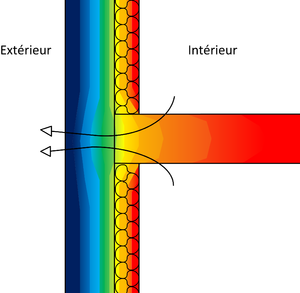
1.3-profil sans rupteur
Un pont thermique est une zone ponctuelle ou linéaire qui, dans l'enveloppe d'un bâtiment, présente une variation de résistance thermique. Il s'agit d'un point de la construction où la barrière isolante est rompue.
La réglementation thermique française est celle cadrant la thermique des bâtiments pour les constructions neuves en France. Elle a pour but de fixer une limite maximale à la consommation énergétique des bâtiments neufs pour le chauffage, la ventilation, la climatisation, la production d’eau chaude sanitaire et l'éclairage. La Réglementation Thermique 2012 succède à plusieurs versions antérieures, aux exigences et aux champs d'application croissants.